Georgia State University

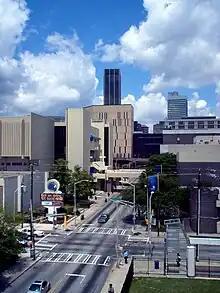
View of (from L-R) the Sports Arena and Library South on Decatur Street

Over its 100-plus-year history, Georgia State's growth has required the acquisition and construction of more space to suit its needs. During the late 1960s and early 1970s, numerous buildings were constructed as part of a major urban renewal project, such as the Pullen Library in 1966, Classroom South in 1968, the expansion of the Pullen Library in 1968, the Arts and Humanities Building in 1970, the 10-story General Classroom Building in 1971 (now called Langdale Hall), the Sports Arena in 1973, and the 12-story Urban Life Building in 1974. In addition, a raised platform and walkway system was constructed to connect these buildings over Decatur Street and various parking structures.